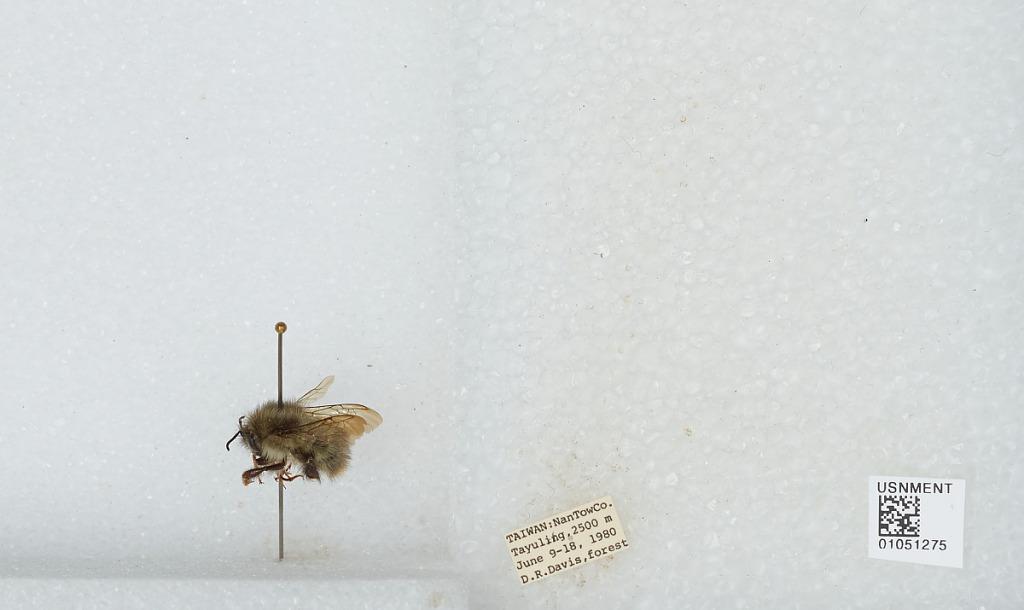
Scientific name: Bombus sp.
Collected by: D. Davis
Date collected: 1980-6-9
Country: Taiwan
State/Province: Taiwan
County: Nantou
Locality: Tayuling